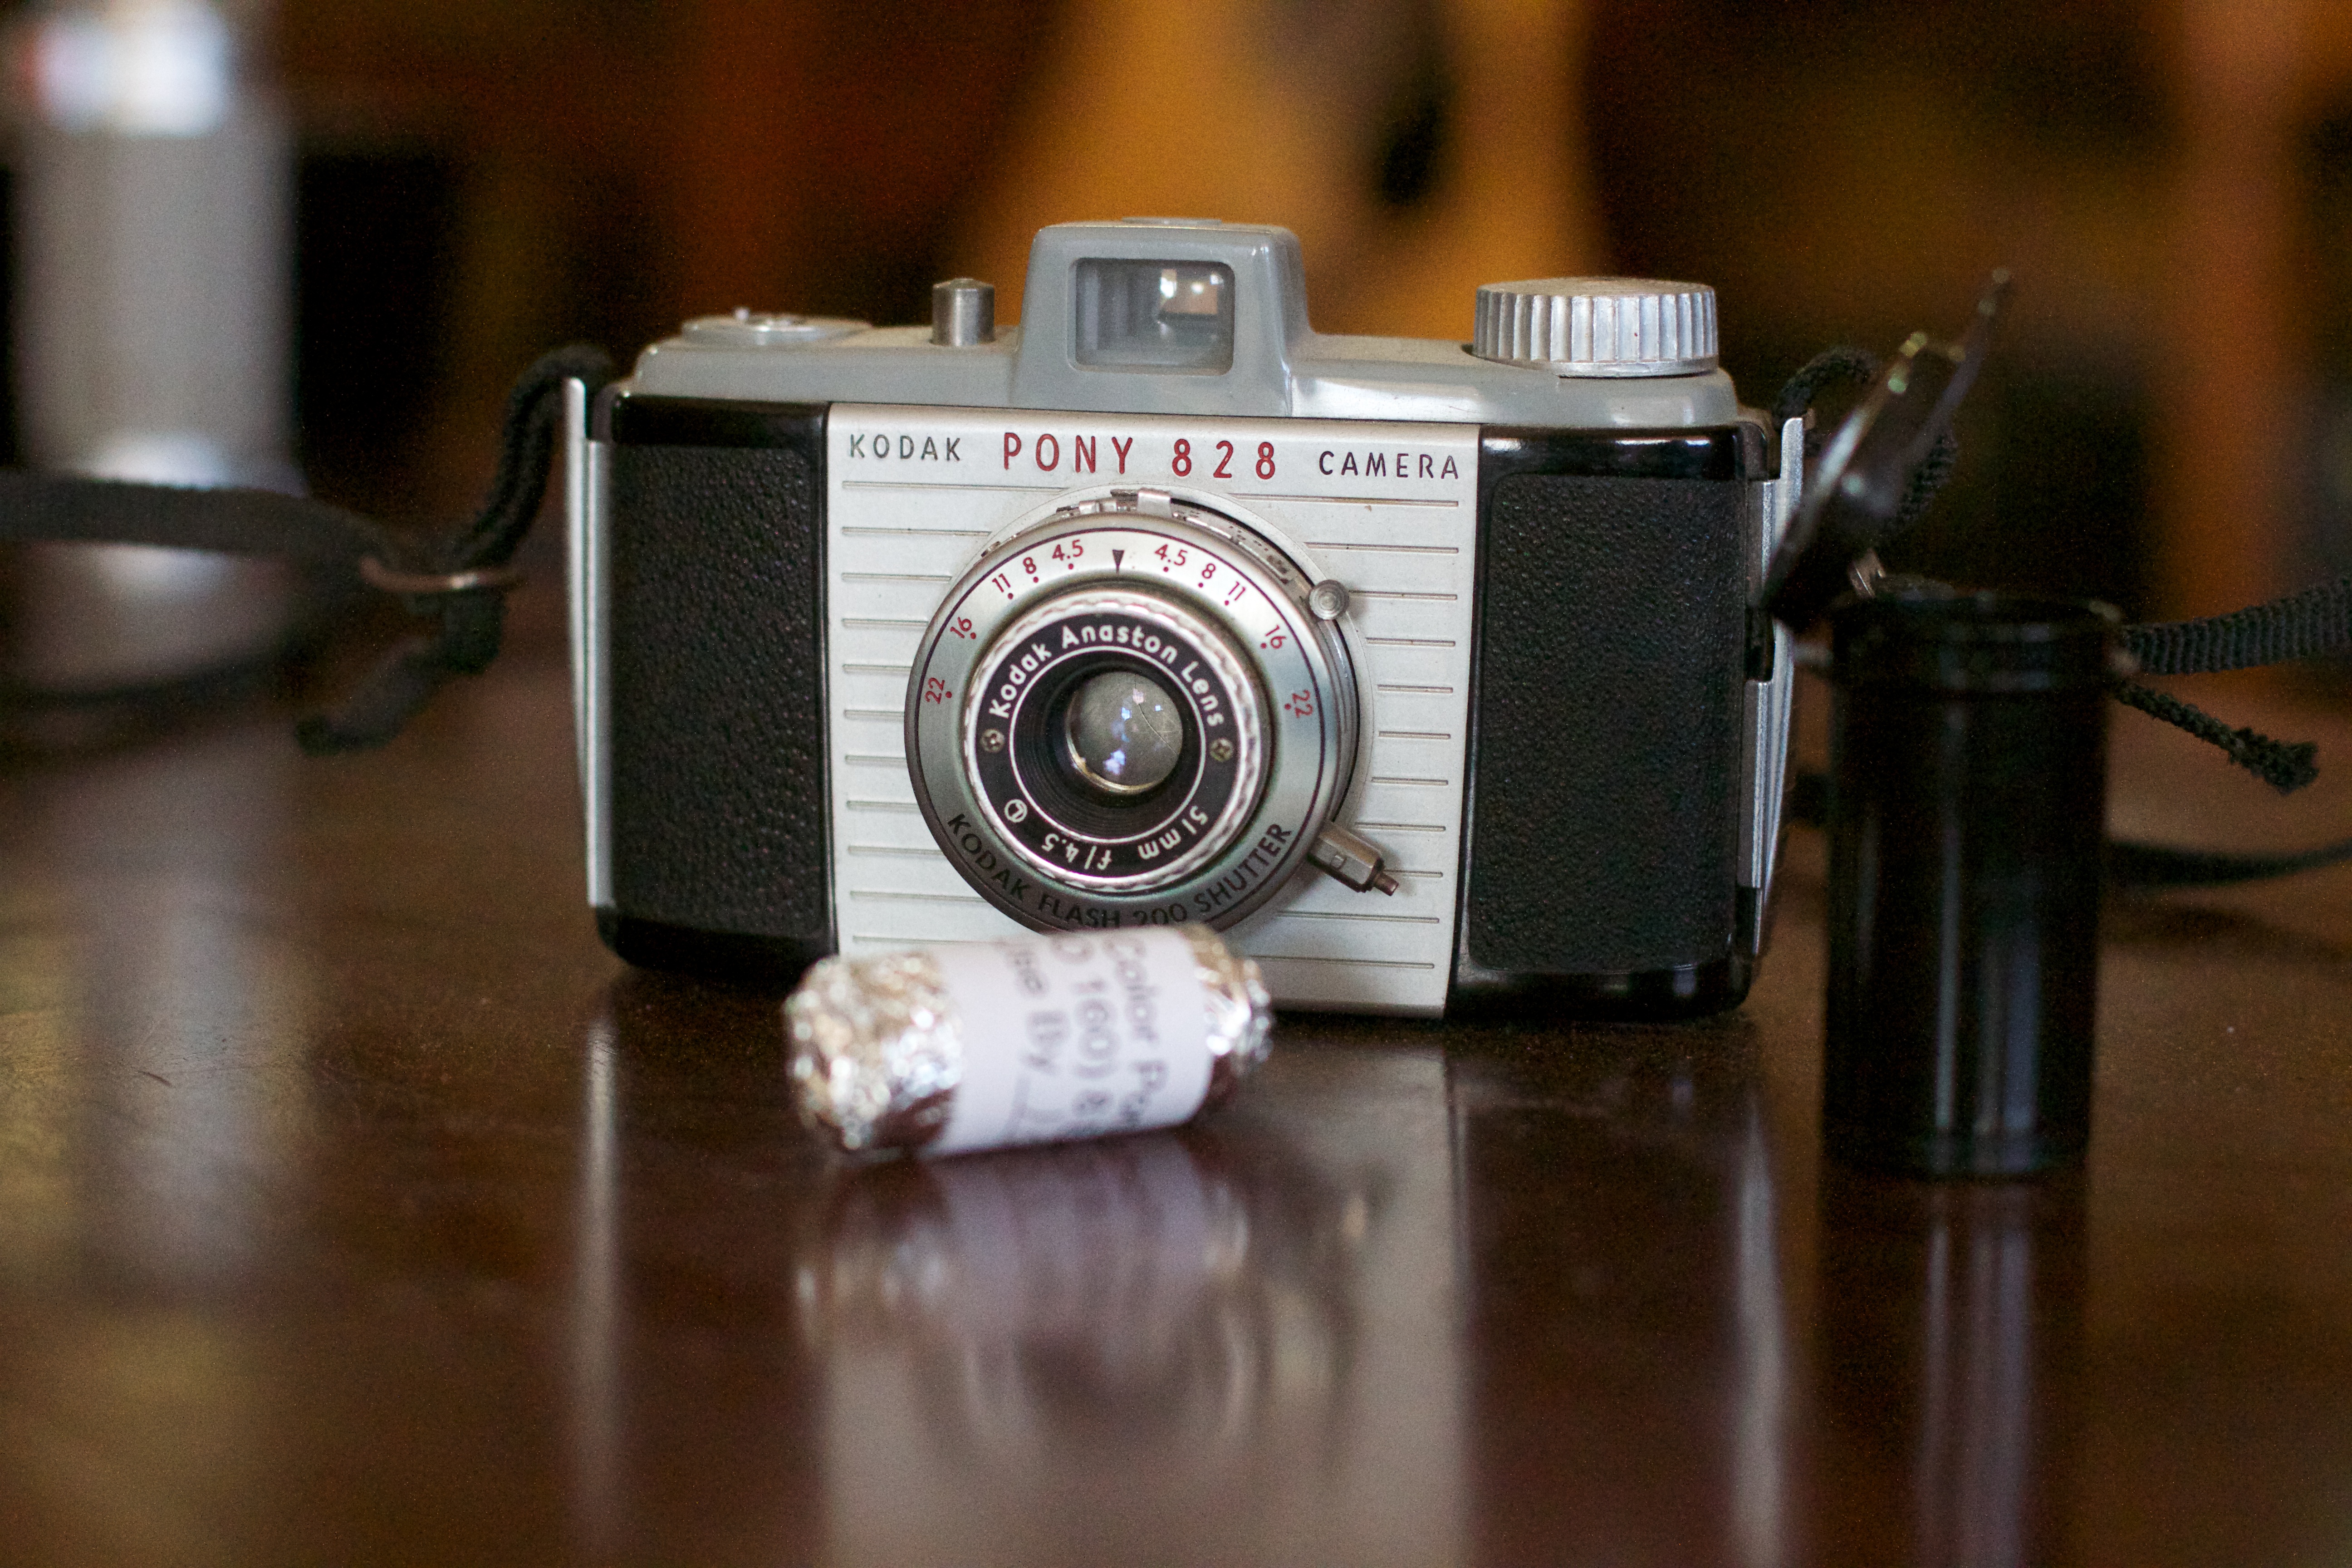
camera, reflex camera, digital camera, camera lens, digital slr, single lens reflex camera, cameras optics, mirrorless interchangeable lens camera